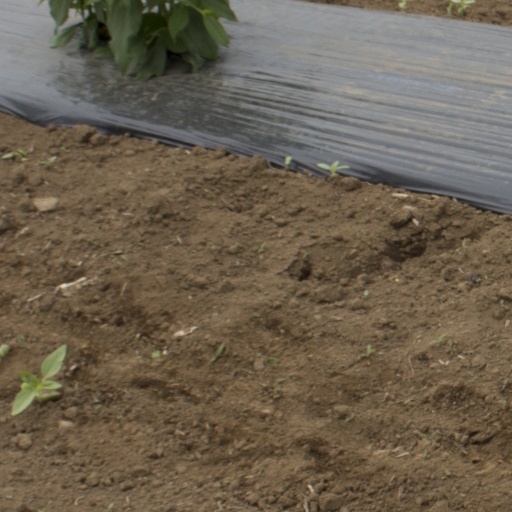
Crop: Jerusalem artichoke